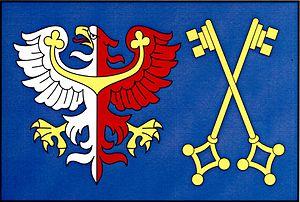
Jesenice est une ville du district de Rakovník, dans la région de Bohême-Centrale, en République tchèque. Sa population s'élevait à 1 698 habitants en 2020.